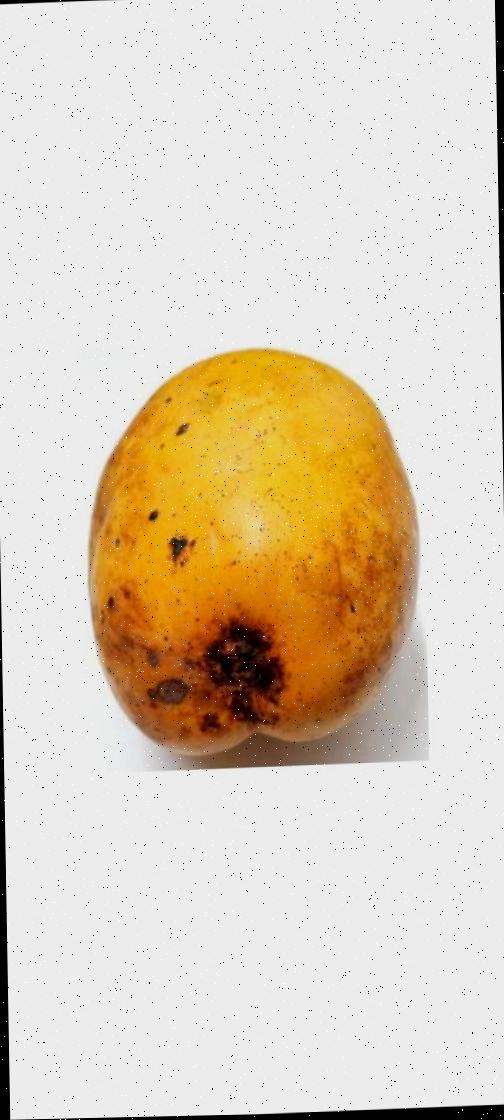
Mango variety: Bari-11